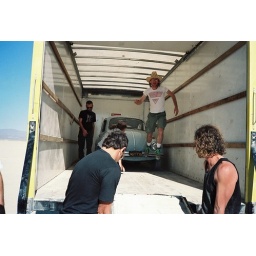
That's me leaping thru the air. The other person in the truck is wearing the other very early BM t shirt.